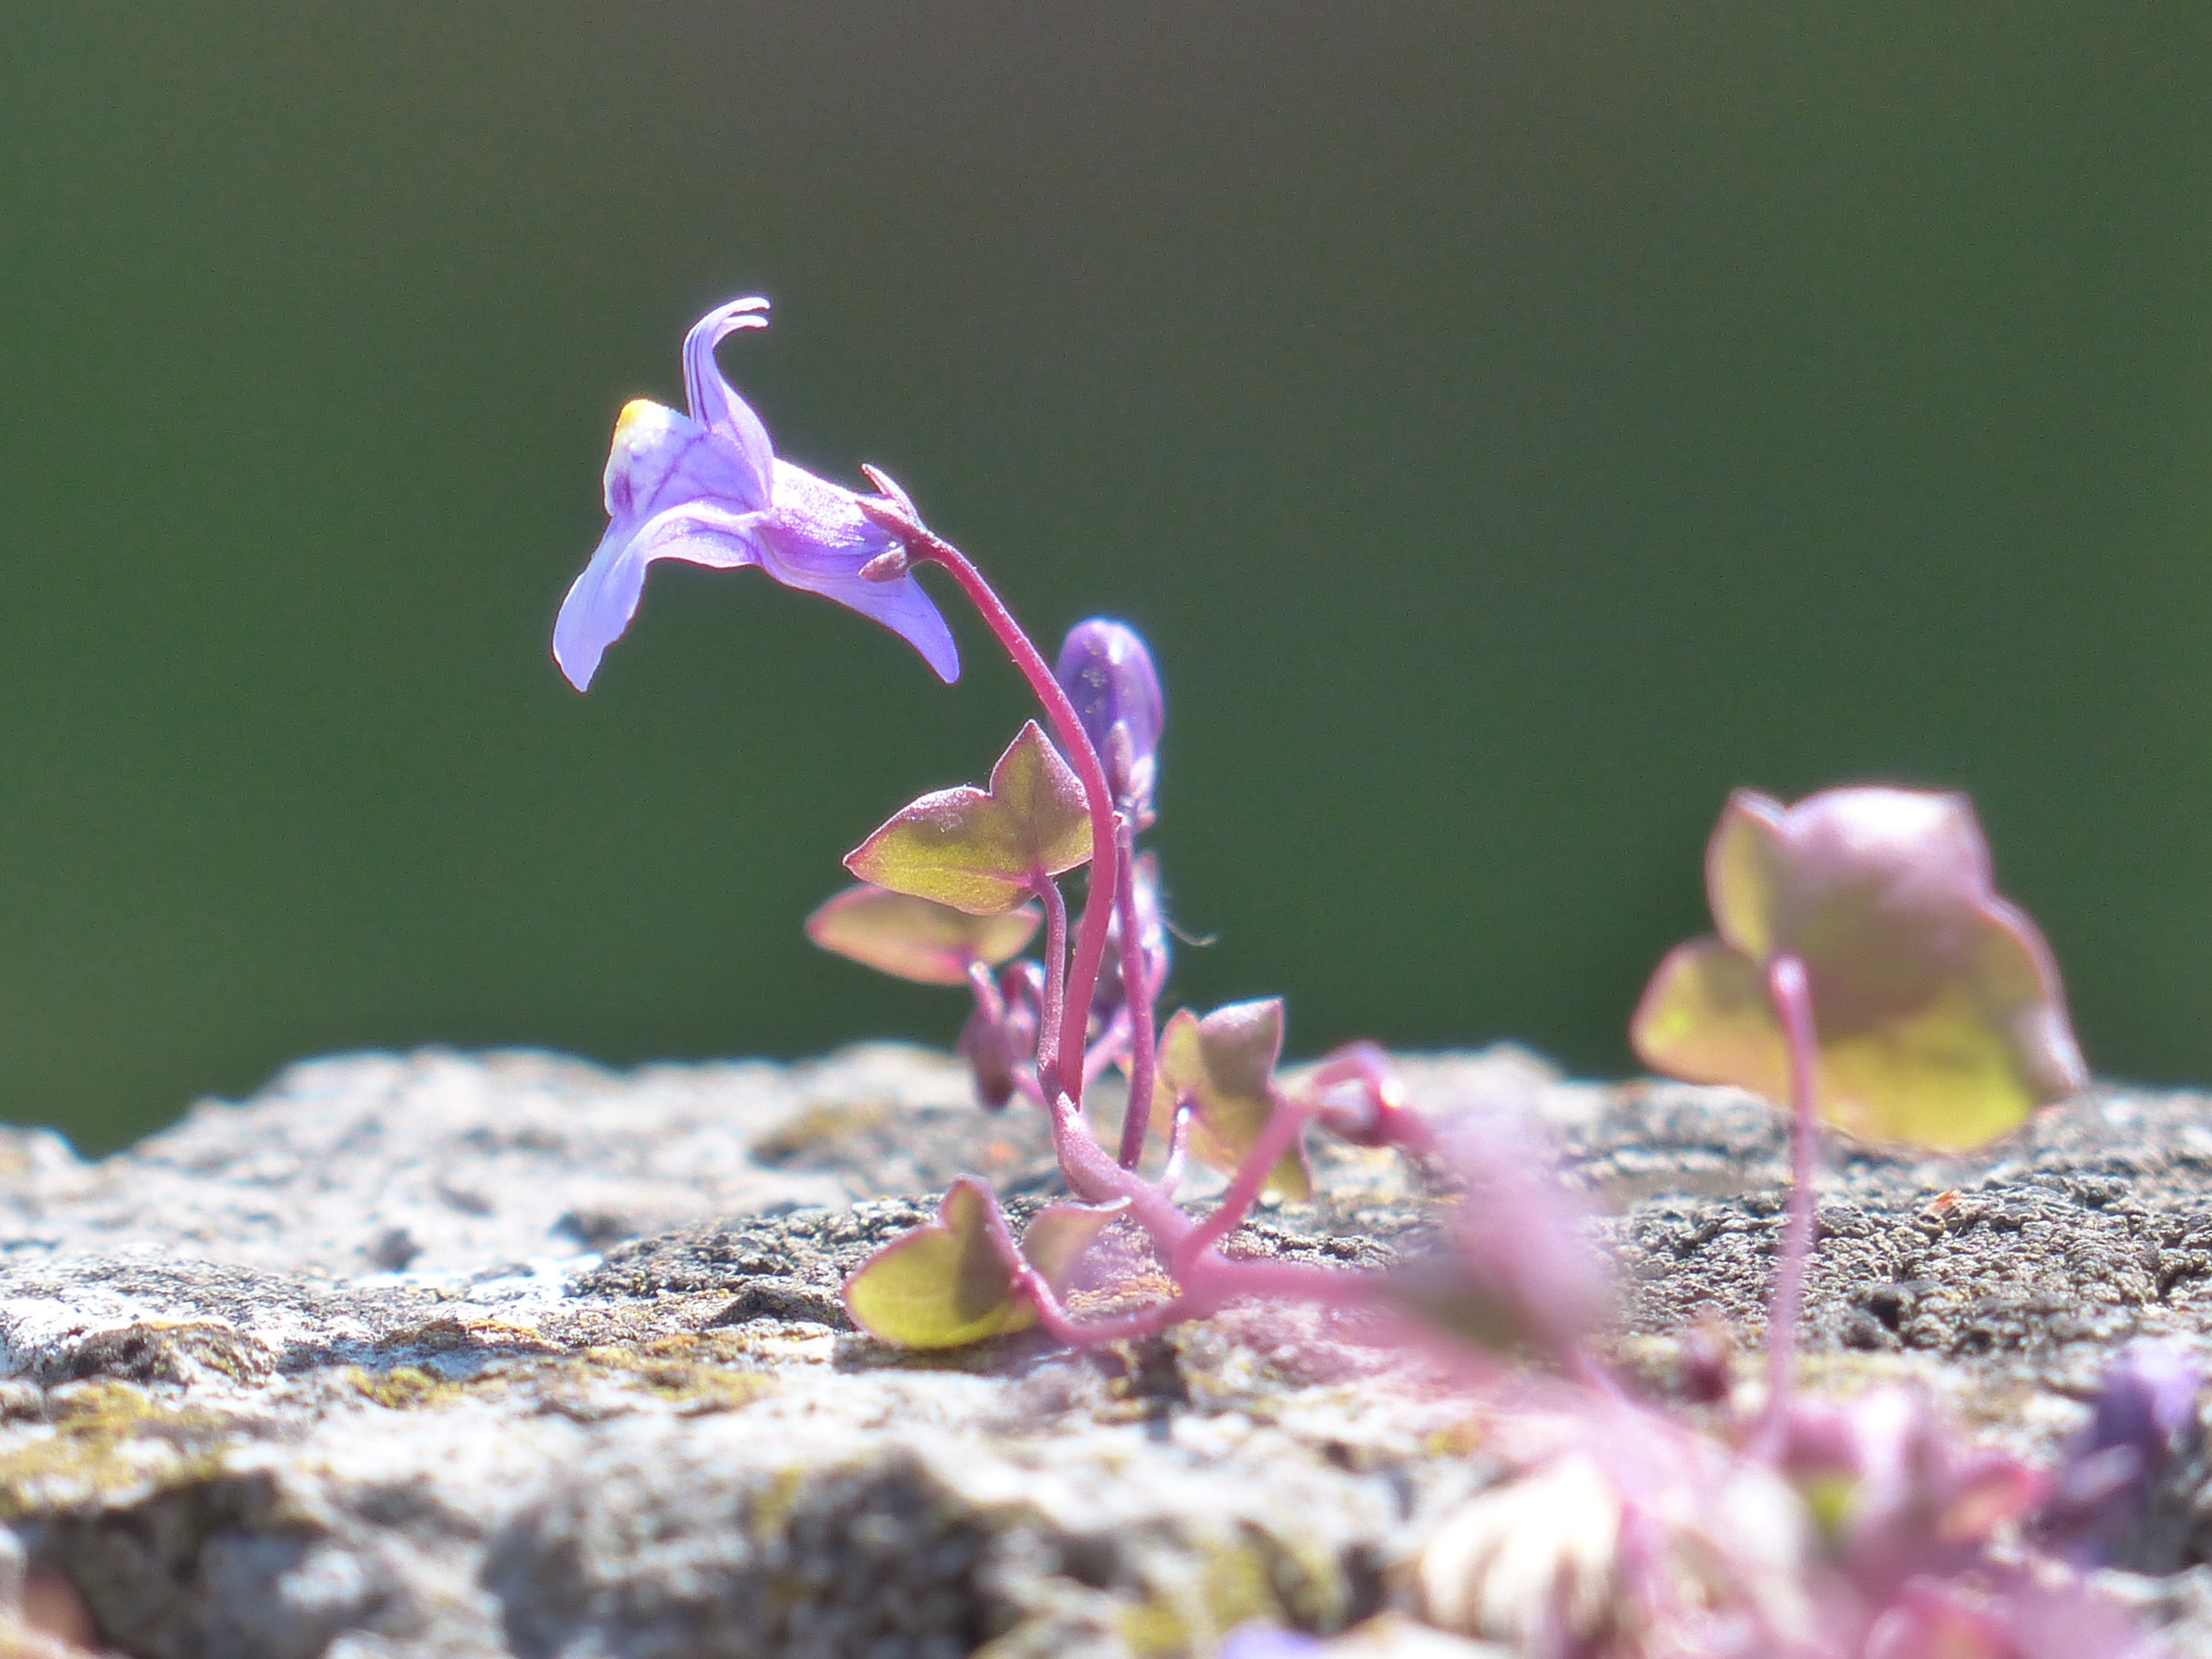
blossom, plant, flower, purple, petal, bloom, botany, blue, flora, fauna, wildflower, violet, cracks, medicinal plant, macro photography, ornamental plant, plantaginaceae, wallflower, stone garden, plantain greenhouse, hemikryptophyt, dulcimer herb, zymbelkraut, wall zimbelkraut, cymbalaria muralis, linaria cymbalaria, wall flower, chamaephyt, wall plant, ornamental garden plant, half light plant